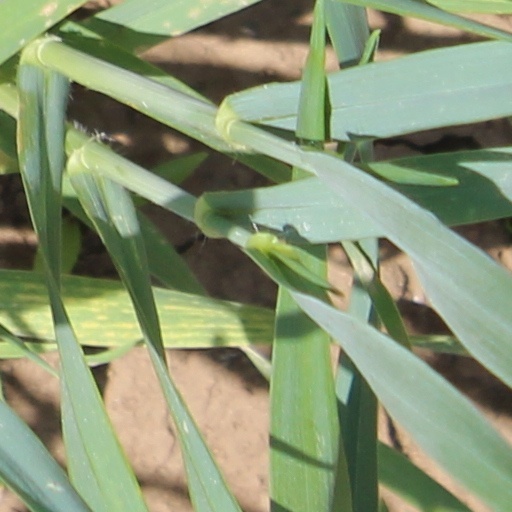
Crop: wheat